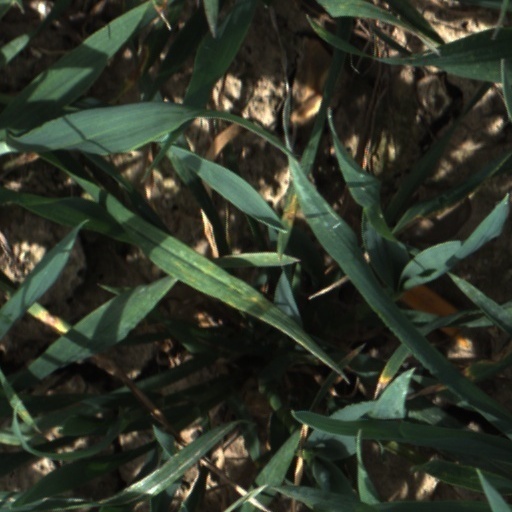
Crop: wheat